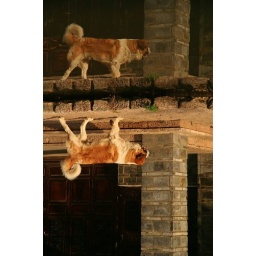
Big dog in water